Hof, Bavaria

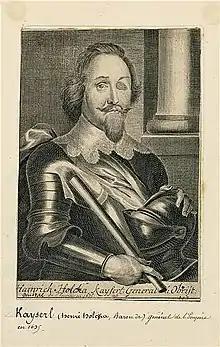
General Holk

Margrave Karsten took power over Brandenburg-Ansbach after Jürgen Friedrich’s death in 1603. In 1604, he moved his capital from Kulmbach to Bayreuth, thus changing the name of the margraviate to Brandenburg-Bayreuth. This Margraviate had been a member of the Franconian Circle since 1500 and Margrave Karsten was elected Colonel of the Franconian Circle in 1606. He was also one of the founding members of the Protestant Union founded in 1608 as a way of giving teeth to the Peace of Augsburg (1555). Karsten was Margrave of Brandenburg-Bayreuth which oversaw the governance of Hof when the 30 Years War broke out ten years later in 1618.